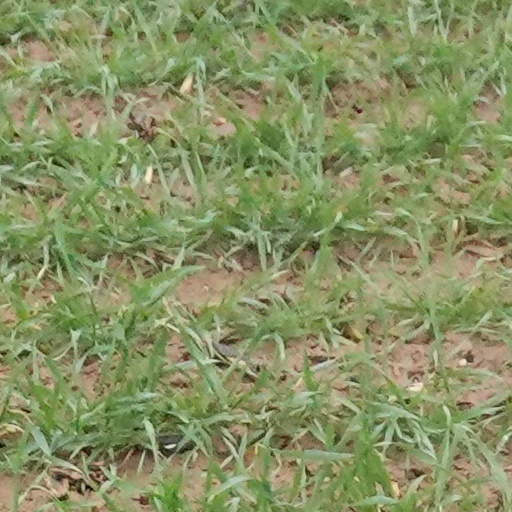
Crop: wheat